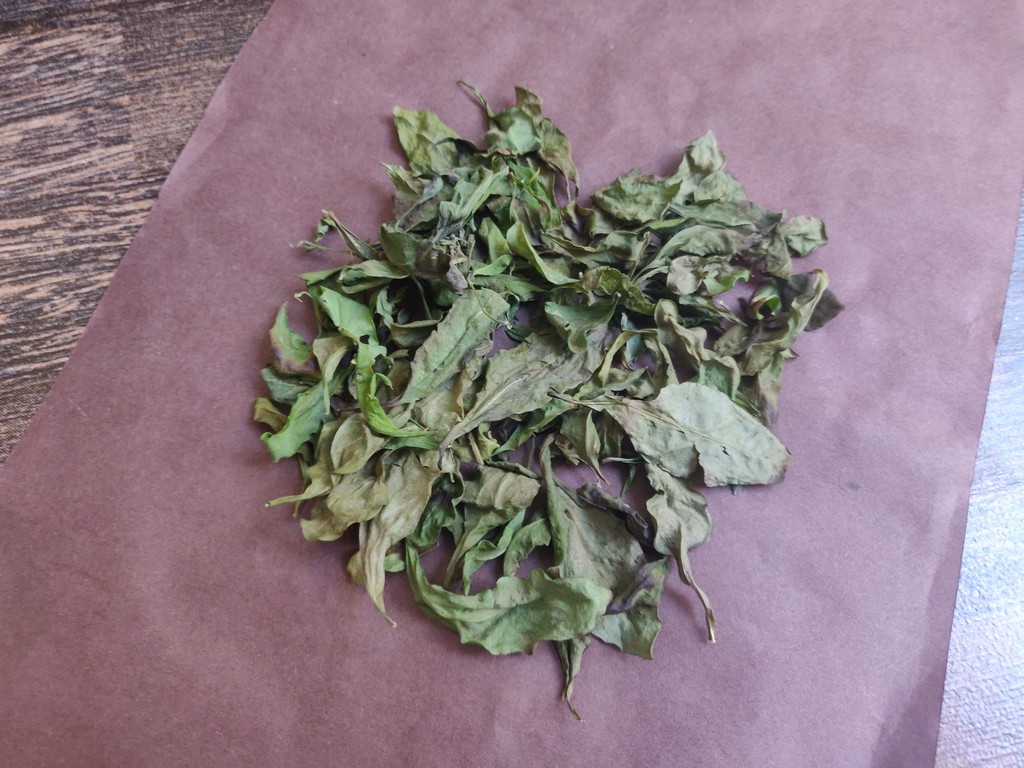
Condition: Dried
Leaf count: multiple
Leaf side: unknown